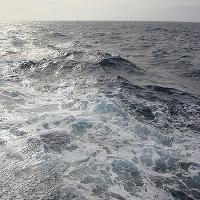
Weather: cloudy or overcast